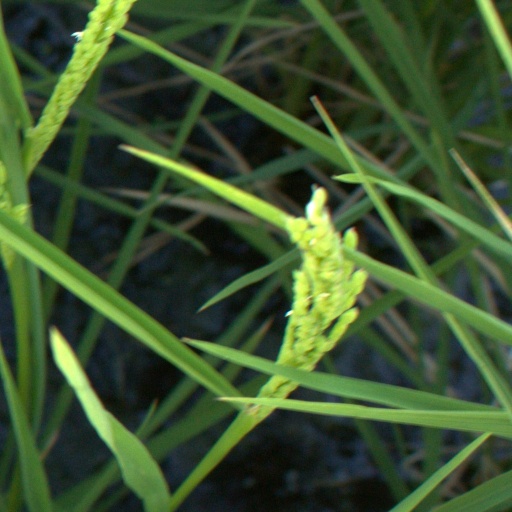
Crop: rice